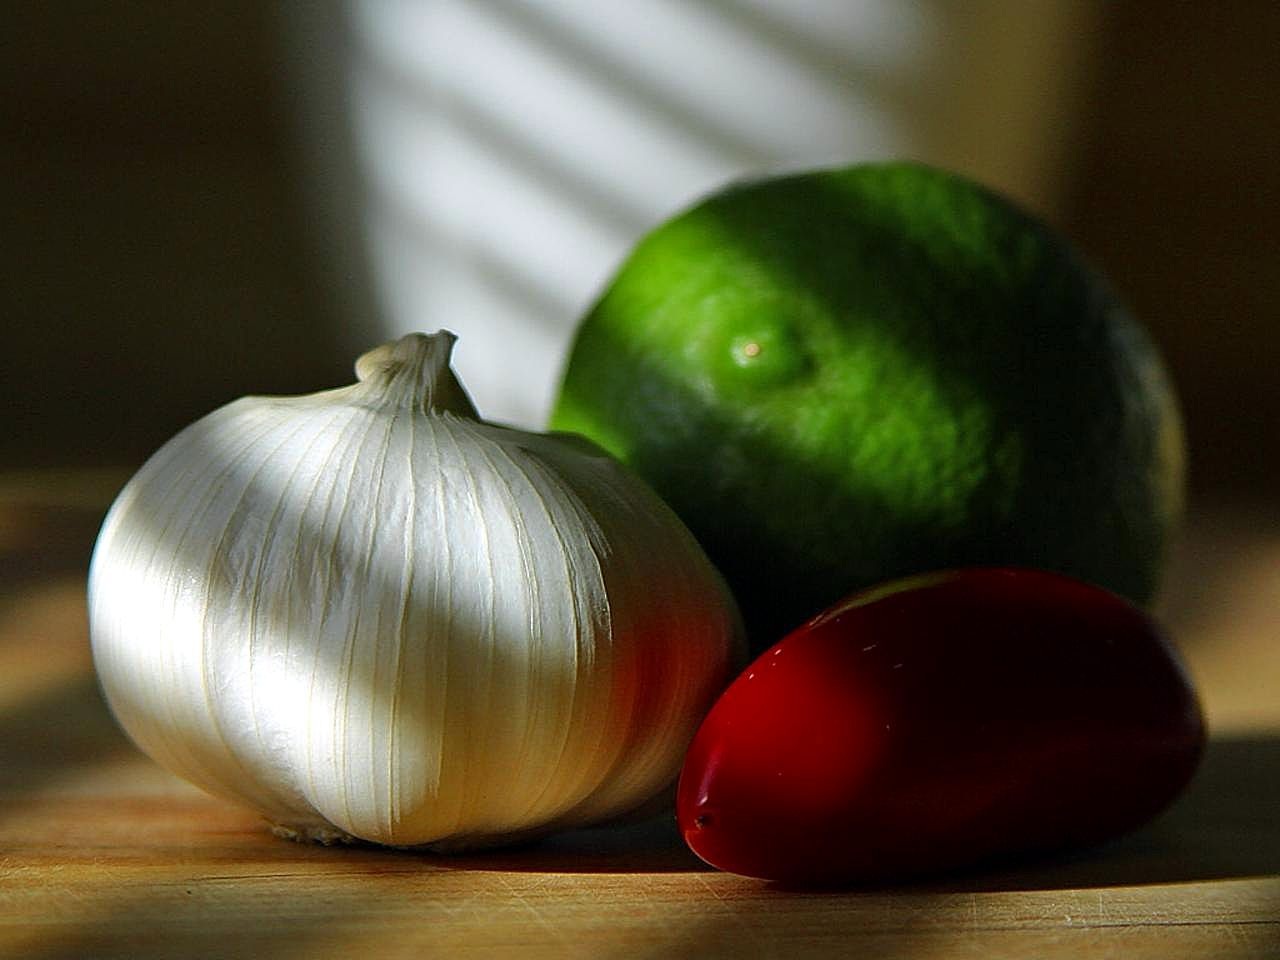
plant, fruit, flower, food, green, chili, garlic, produce, vegetable, flora, still life, plants, close up, vegetables, bulbs, peppers, limes, macro photography, chillies, flowering plant, still life photography, land plant